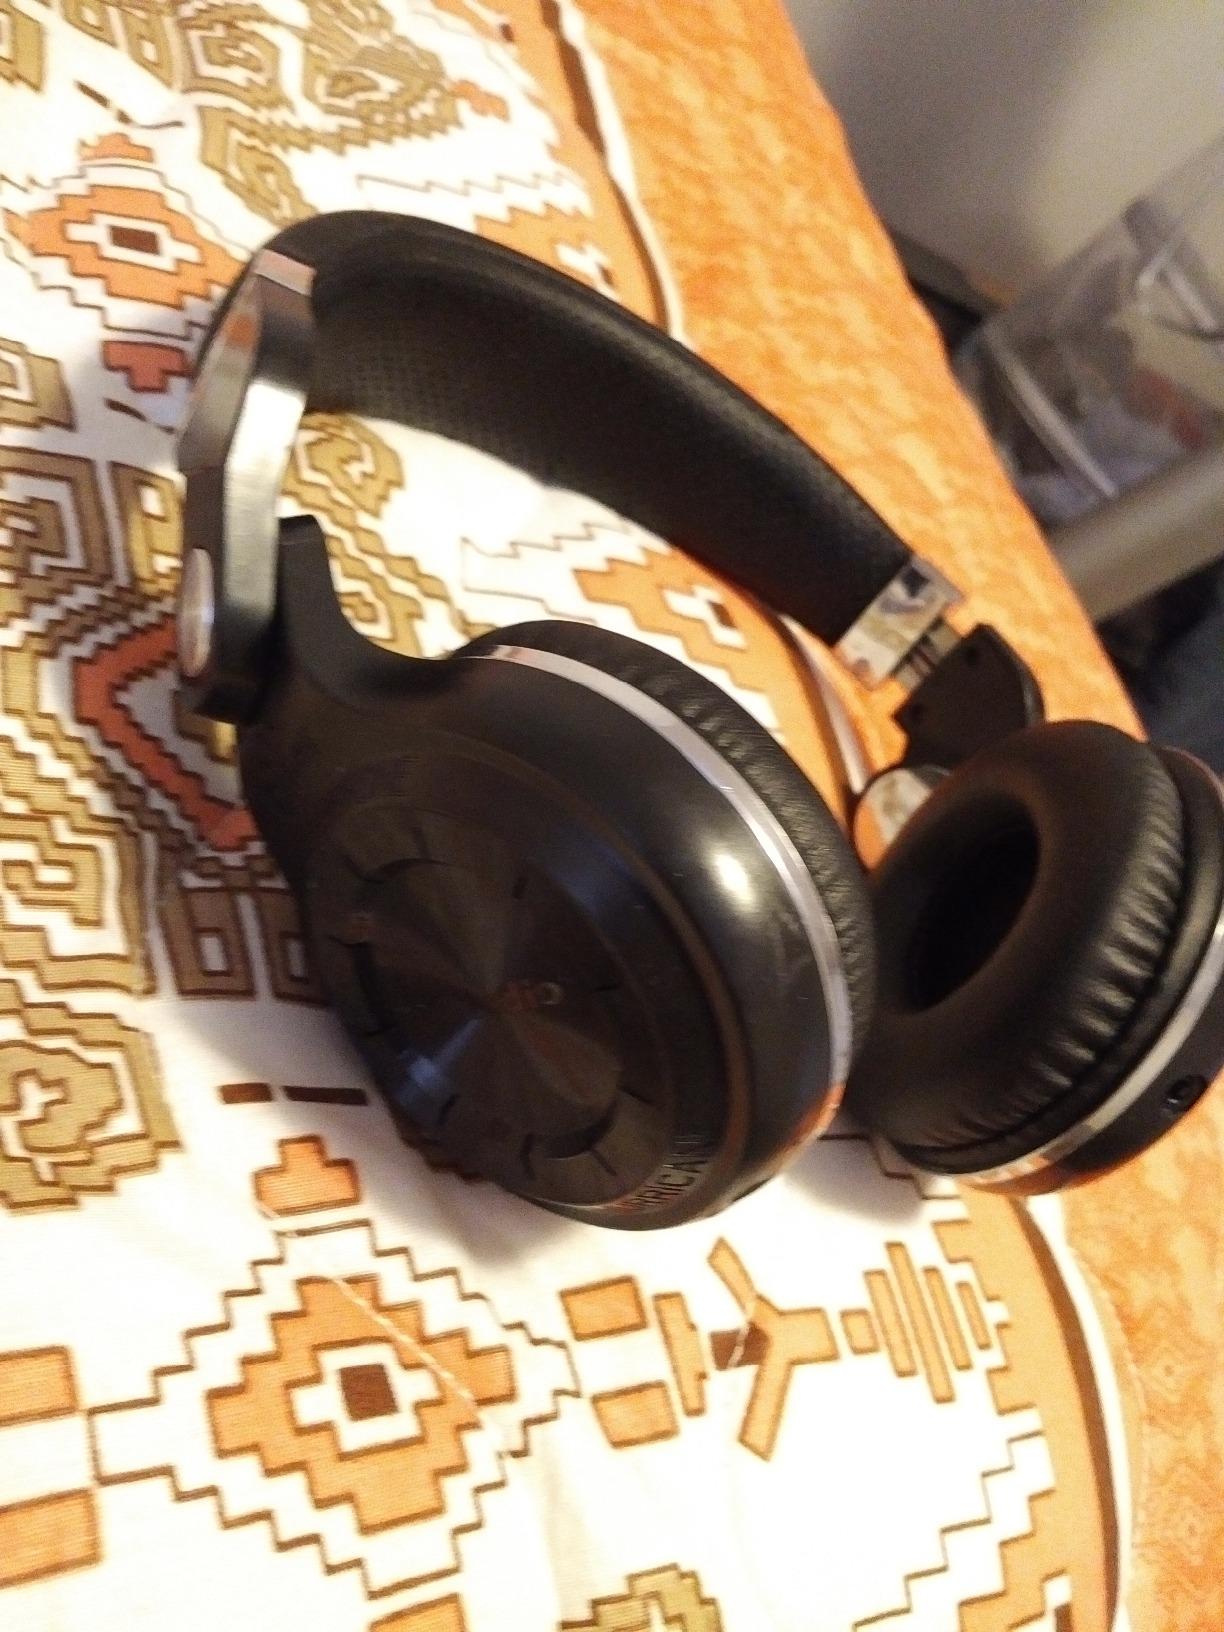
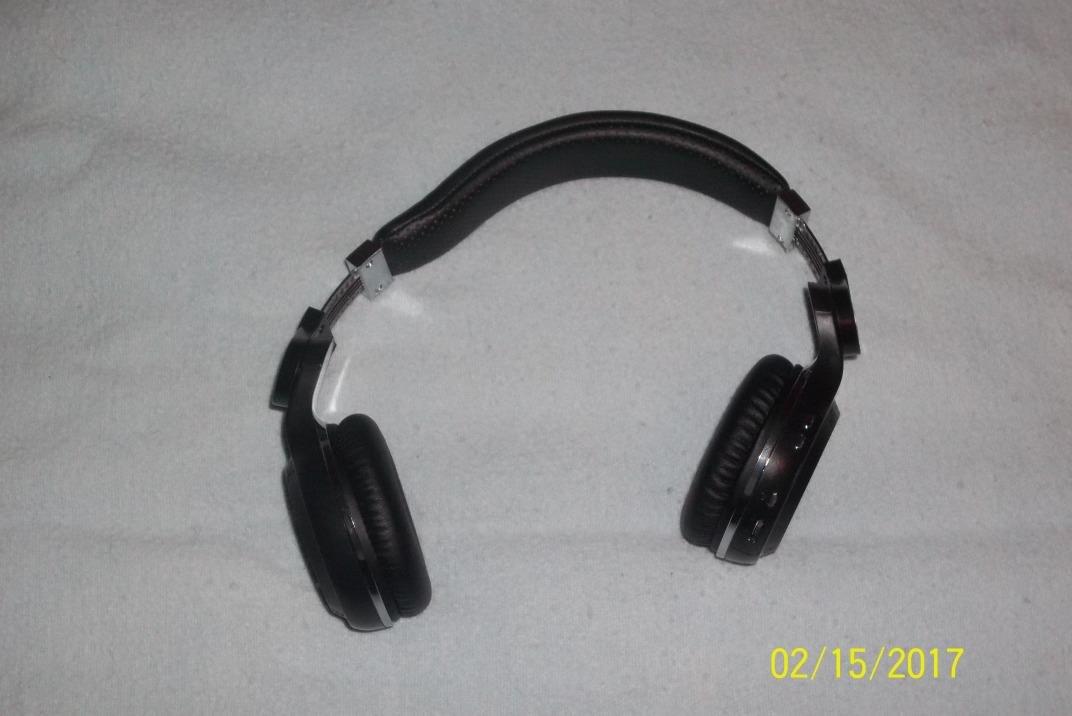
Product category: headphones
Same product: yes